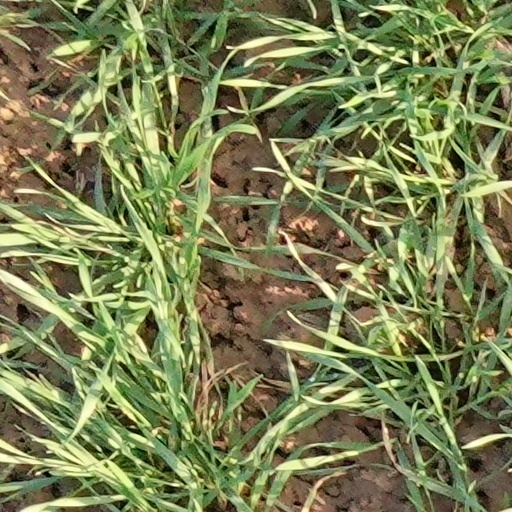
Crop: wheat